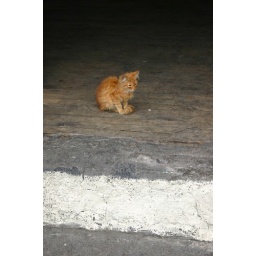
I saw this tiny orange cat sitting in a doorway, and I can't pass up a cute kitty!